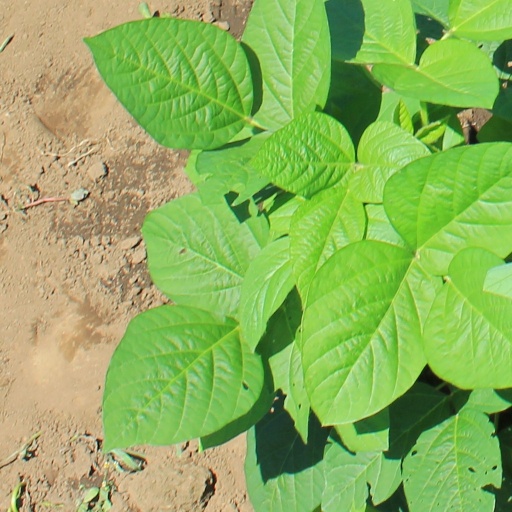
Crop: soybean